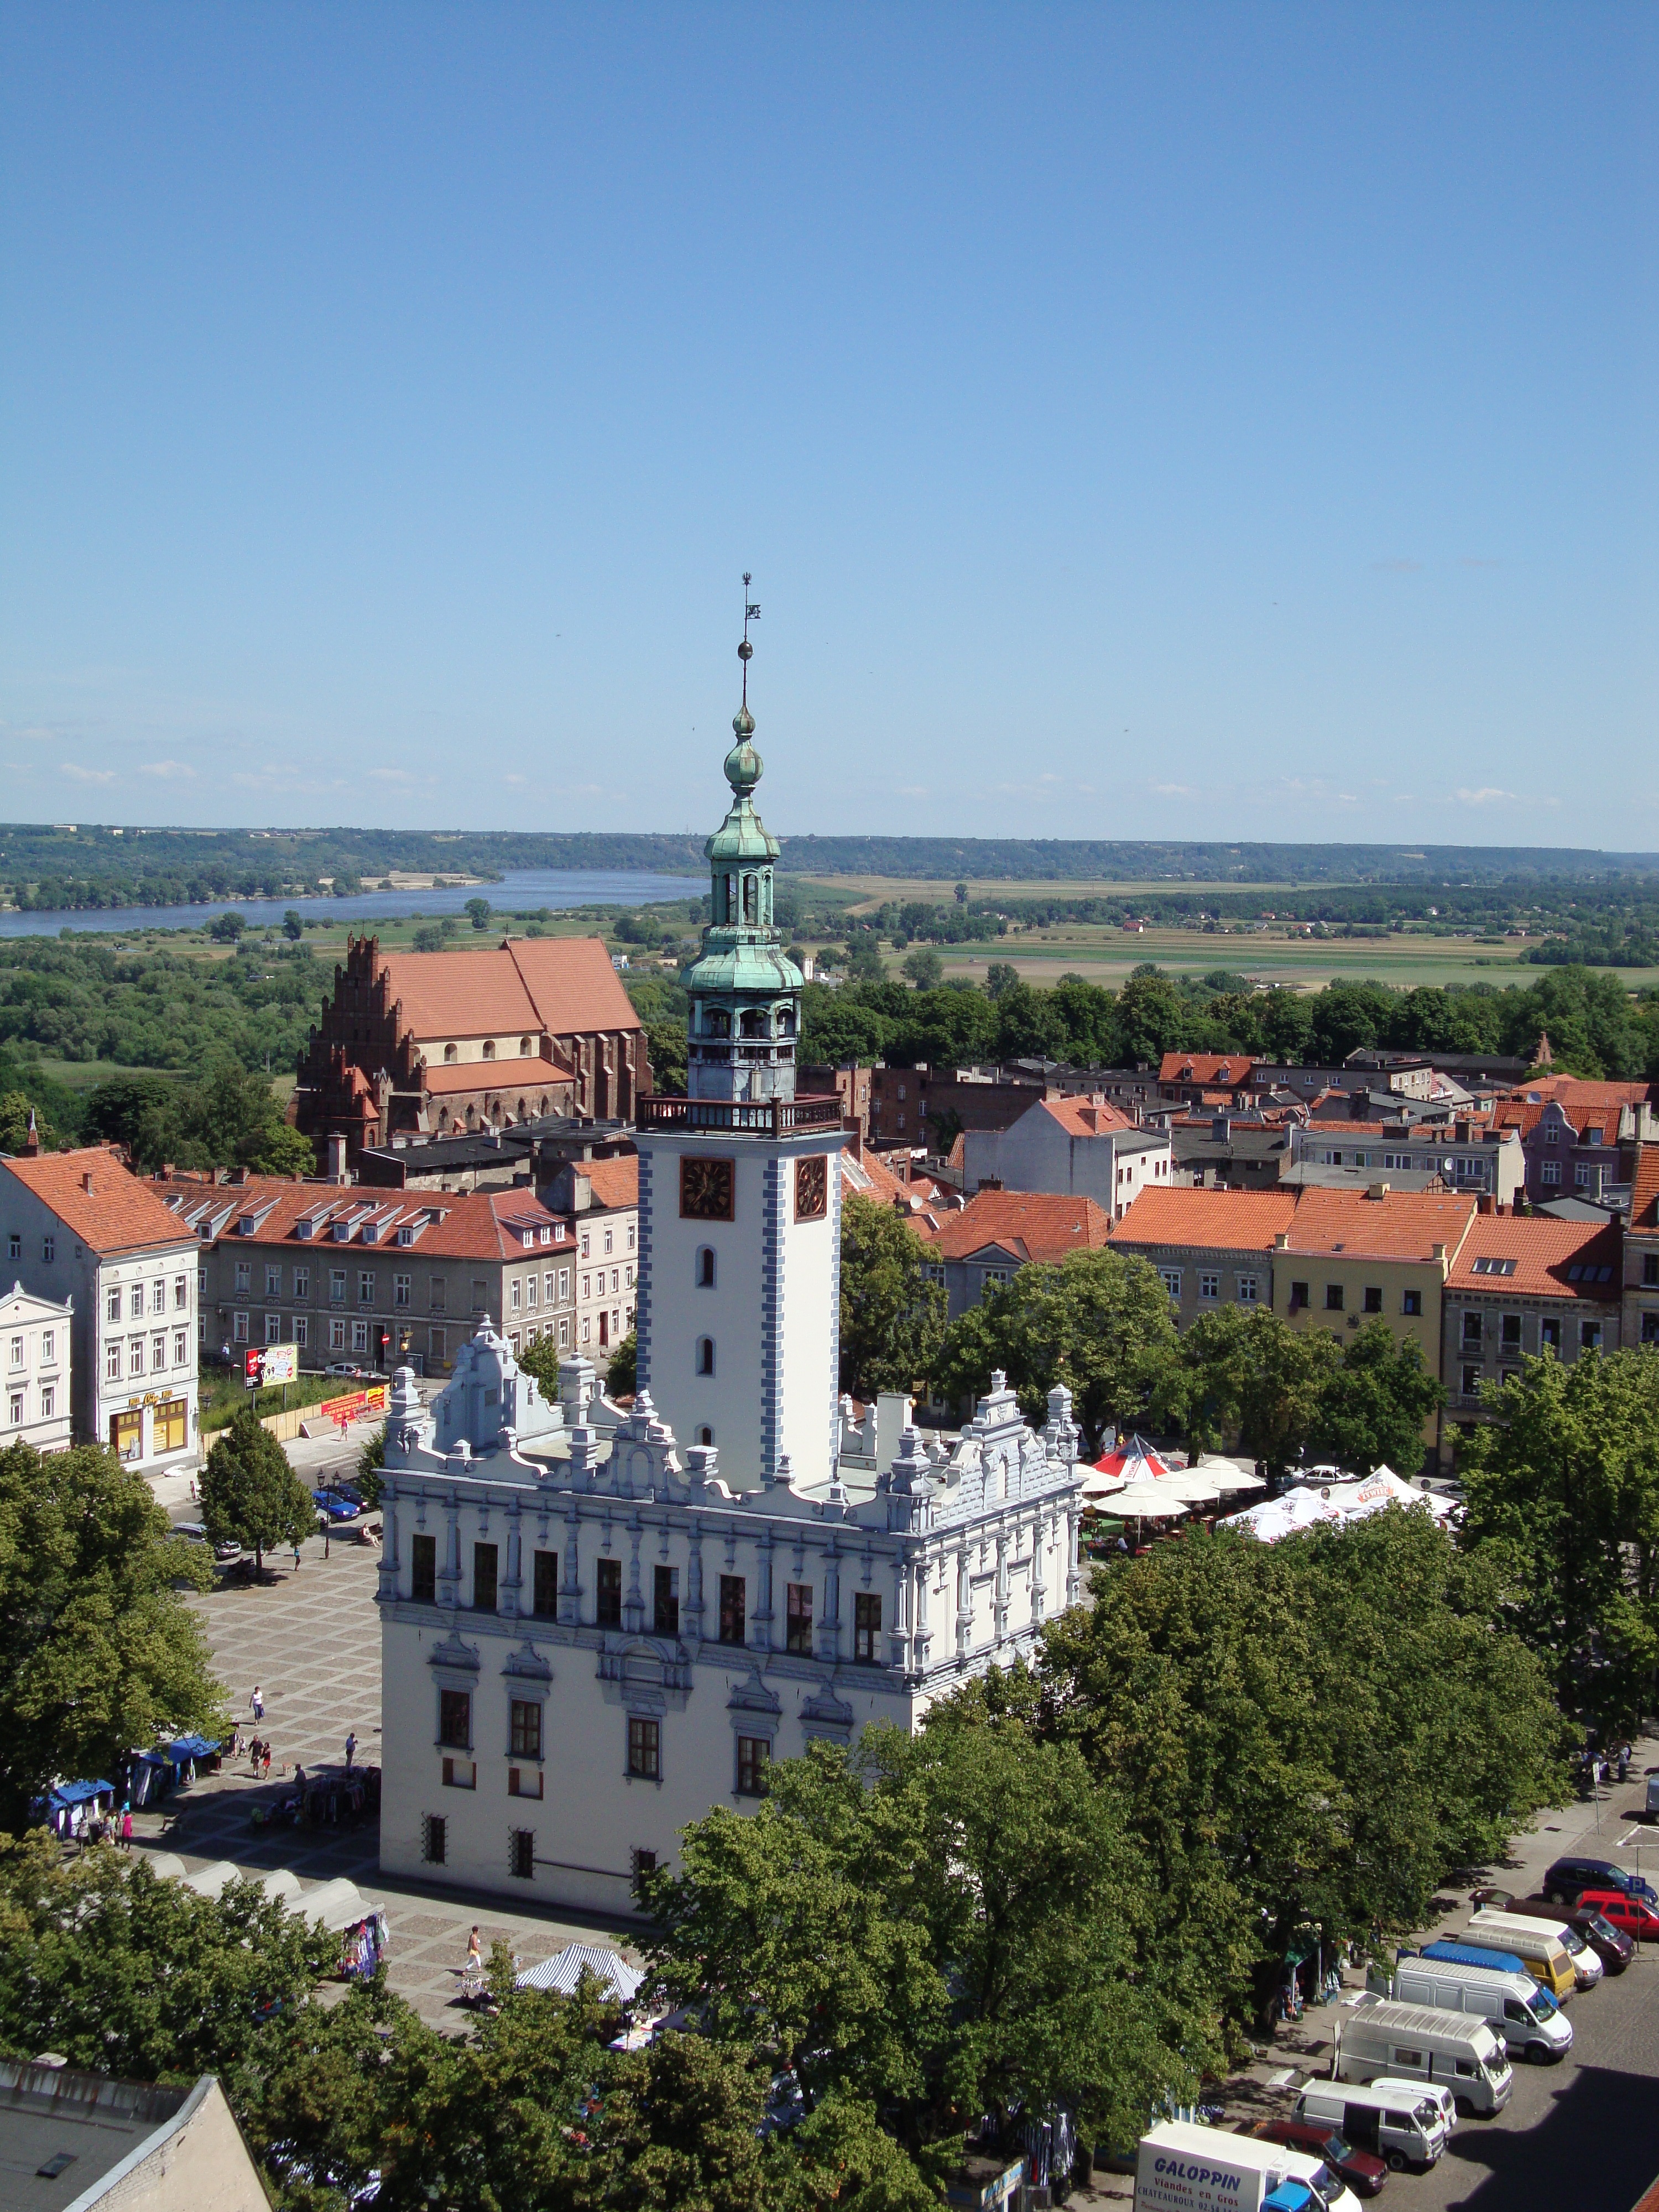
architecture, town, building, city, monument, cityscape, downtown, tower, plaza, landmark, tourism, poland, town square, the town hall, che mno